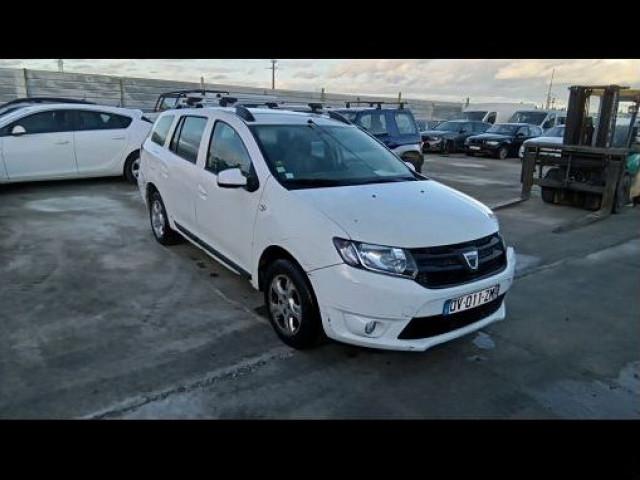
Aucun dommage détecté.
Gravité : aucun